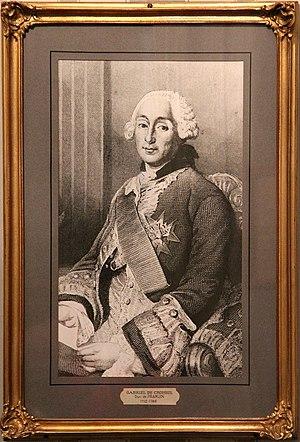
Gravure en taille-douce représentant le duc César Gabriel de Choiseul-Praslin réalisée par François-Anne David d’après Alexandre Roslin, faisant partie des collections du château de Vaux-le-Vicomte - Maincy (Seine-et-Marne, France).
César Gabriel de Choiseul-Chevigny, marquis de Choiseul, puis duc de Praslin et pair de France, comte de Chevigny et de La Rivière, vicomte de Melun et de Vaux, baron de La Flèche, de Sainte-Suzanne, et de Giry, seigneur de Chassy, né le 15 août 1712 à Paris, et mort le 15 novembre 1785, est un militaire, diplomate et homme d'État français.
Le château de Vaux-le-Vicomte, situé sur le territoire de la commune française de Maincy, à 50 km au sud-est de Paris, près de Melun est un château du XVIIᵉ siècle, construit pour le surintendant des finances de Louis XIV, Nicolas Fouquet. Il appartient désormais à une branche cadette des marquis de Vogüé.